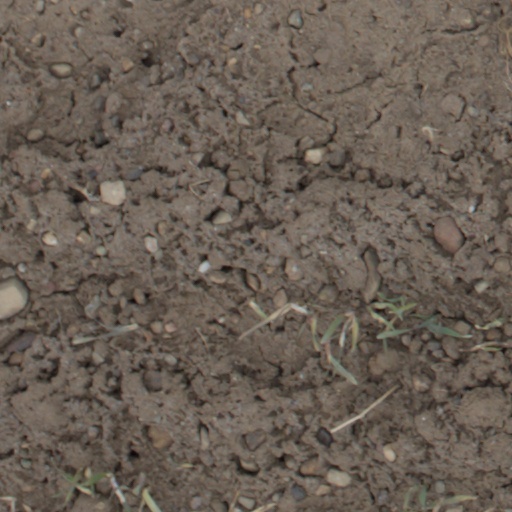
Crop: wheat